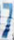
Number: 7